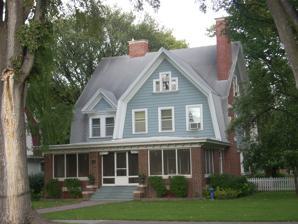
Building: Joseph Bell DeRemer House
Country: United States of America
Year built: 1906
Historic house in North Dakota, United States United States historic place Joseph Bell DeRemer House U.S. National Register of Historic Places Show map of North Dakota Show map of the United States Location 625 Belmont Rd., Grand Forks, North Dakota Coordinates 47°54′57″N 97°1′42″W / 47.91583°N 97.02833°W / 47.91583; -97.02833 Area less than one acre Built 1906 Architect Joseph Bell DeRemer Architectural style Dutch Colonial Revival NRHP reference No. 83001933 Added to NRHP June 9, 1983 The Joseph Bell DeRemer House is a Dutch Colonial Revival style house located on Belmont Road in the Near Southside Historic District of Grand Forks, North Dakota , United States.  The house was built in 1906 for the architect Joseph Bell DeRemer , who designed the home himself.   As an example of a middle-class house the structure is remarkable for details and quality associated with the public and commercial buildings designed by the DeRemer firm. The exterior of the house features a red brick Flemish bond porch and chimney stacks; the second story was originally finished in stucco, but has been redone with metal siding.  It has a gambrel roof and dormers.   Trim includes friezes , bracketing, and dentilled wood running courses.  A brick pergola , designed to match the house, is located on the southeast. Interior details are generally classical with dentilled ceiling moldings, pilaster strips, and frieze.  Each room has a uniquely designed parquet floor.  Various Craftsmen , and Art Moderne details can also be found in the house. Joseph Bell DeRemer Main article: Joseph Bell DeRemer Joseph Bell DeRemer (1871–1944) was one of the finest architects in North Dakota.  Some of the important works produced by DeRemer or his firm, under the leadership of his son Samuel Teel DeRemer, include the President's House at the University of North Dakota , the Masonic Temple , and the Art Moderne United Lutheran Church and North Dakota State Capitol skyscraper. Joseph DeRemer also designed houses in the Grand Forks Near Southside Historic District , most notably the Tudor Revival house presently located at 521 South Sixth Street off Reeves Drive. References